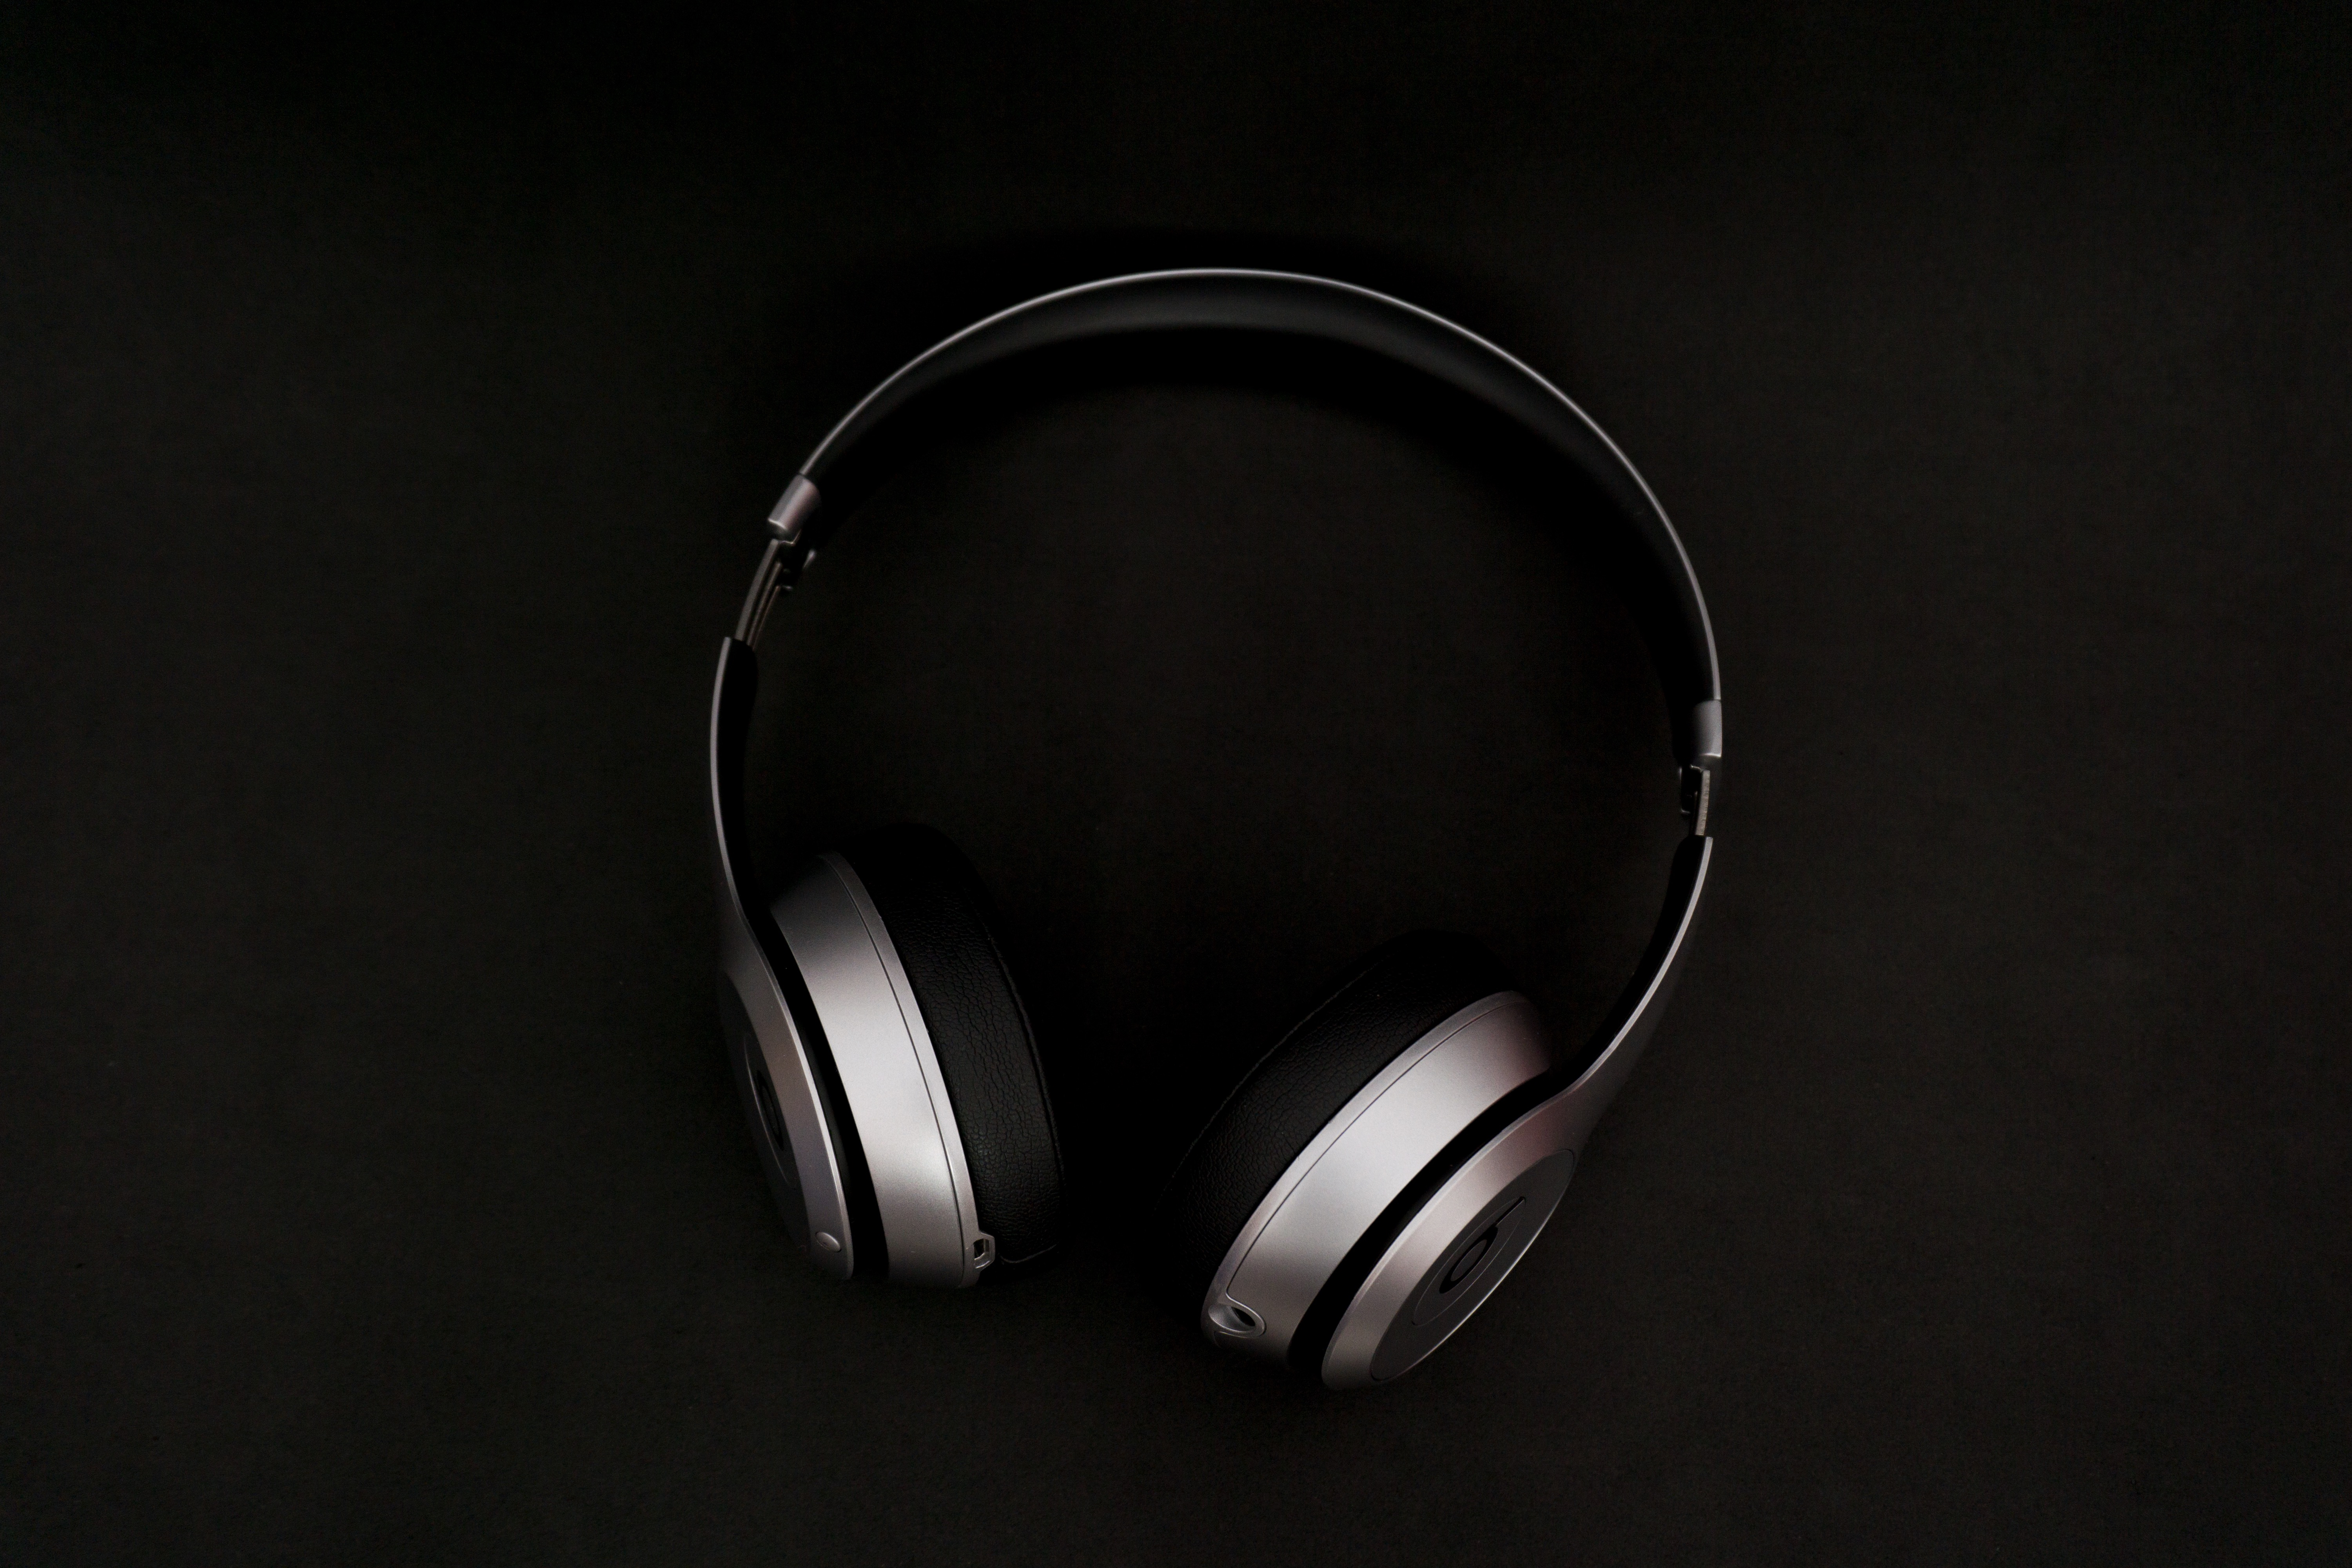
technology, gadget, ear, font, audio, headphones, organ, rings, audio equipment, electronic device